Brad Dexter

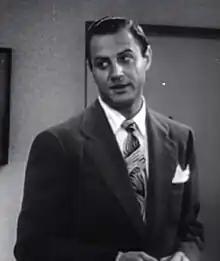
Dexter in "Heldorado" (1946)

Brad Dexter (born Boris Michel Soso; April 9, 1917 – December 12, 2002) was an American actor and film producer. He is known for tough-guy and western roles, including the 1960 film "The Magnificent Seven" (1960), and producing several films for Sidney J. Furie such as "Lady Sings the Blues". He is also known for a short marriage to Peggy Lee, a friendship with Marilyn Monroe and for saving Frank Sinatra from drowning. Dexter's tough-guy roles contrasted with his easygoing and friendly real-life personality.